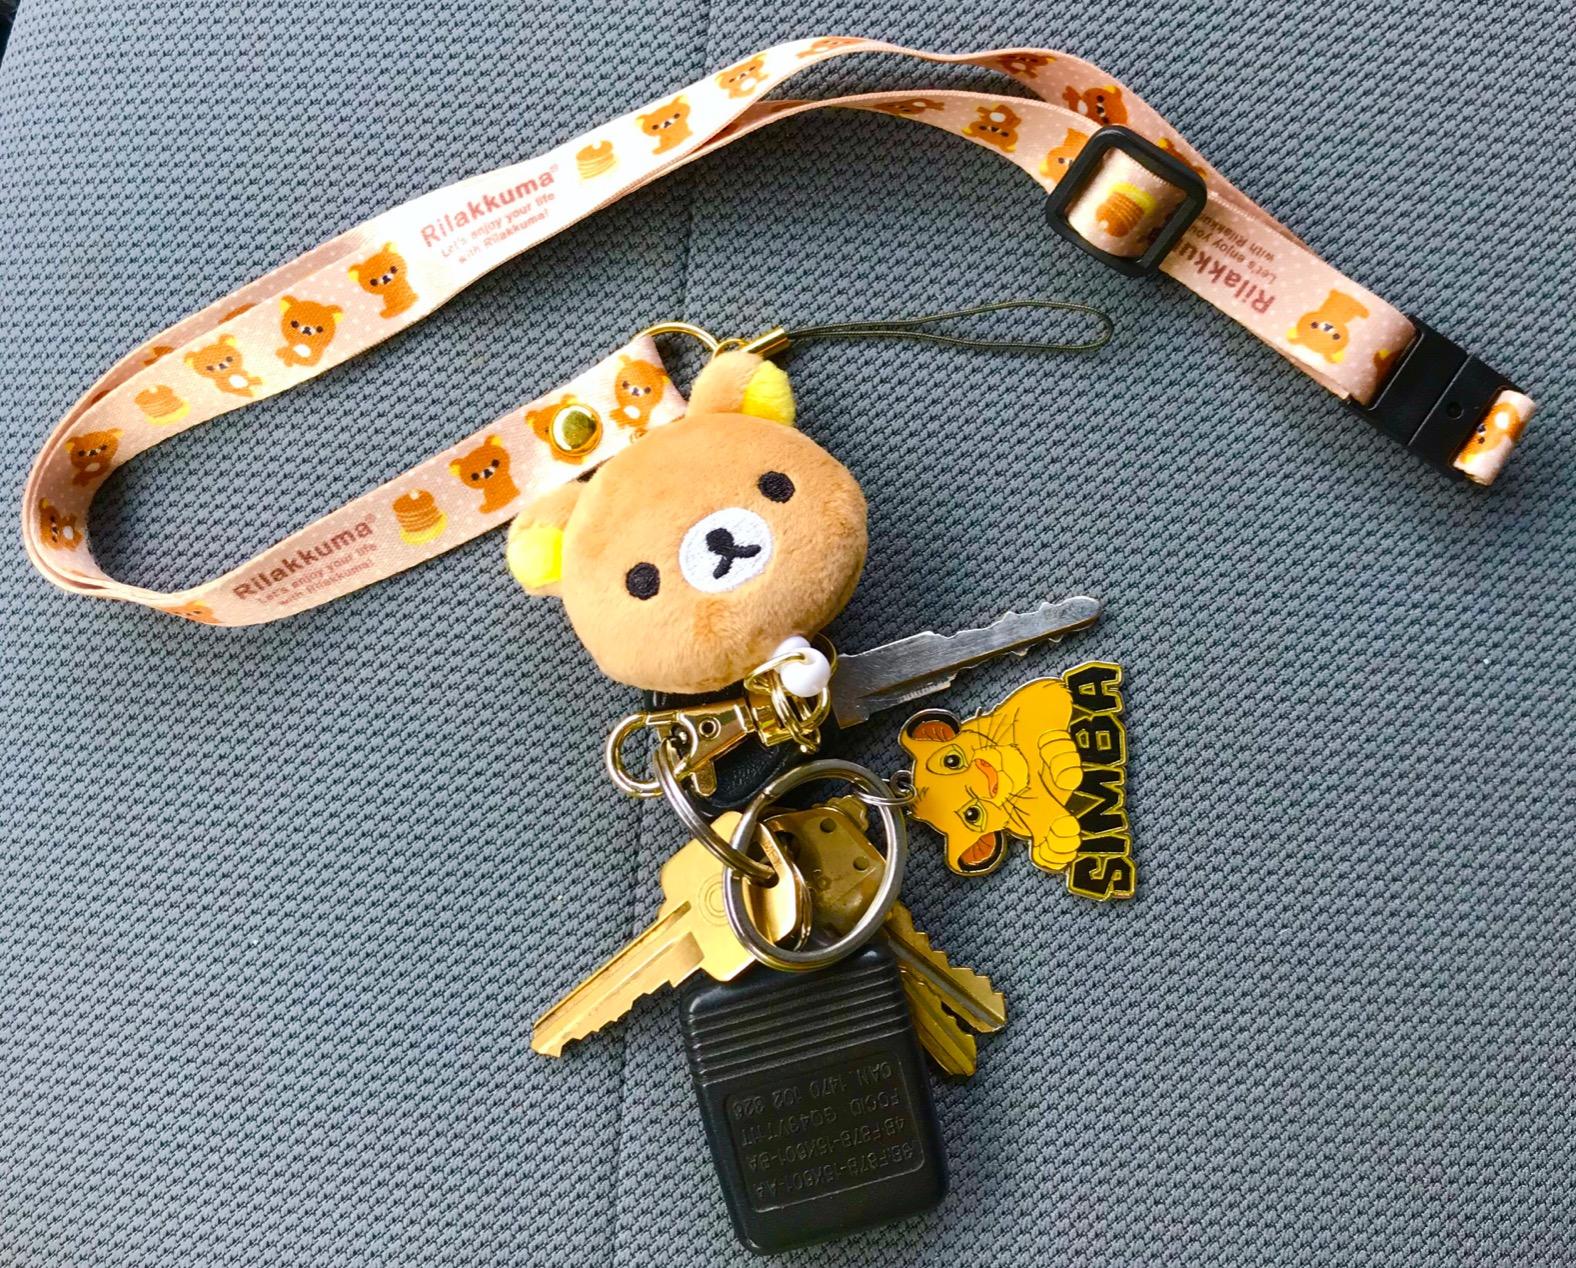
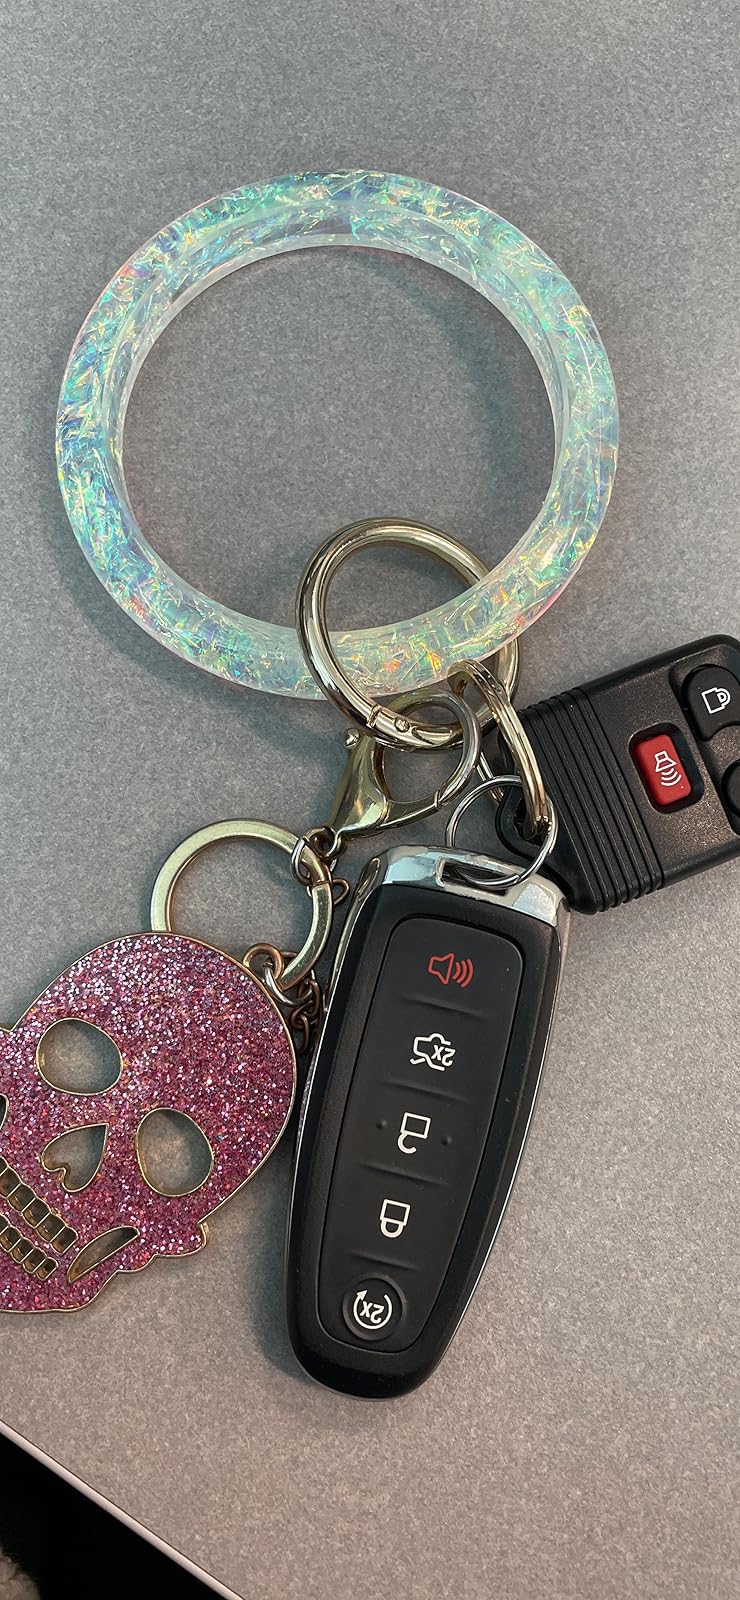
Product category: accessories_keychain
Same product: no